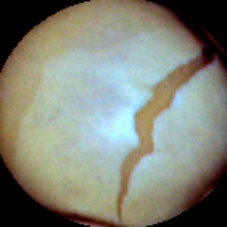
Label: Skin-damaged